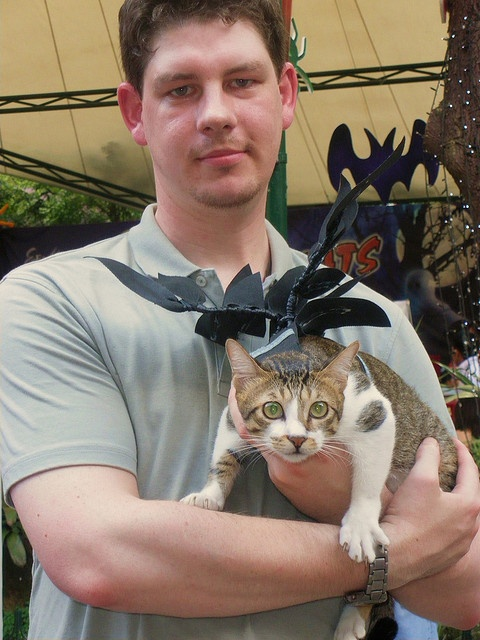
A guy holds a cat who is wearing antlers.
Man holding a cat that is wearing a costume.
a man is holding a cat in his hands
a man holding onto a cat and a plant
There is a man holding a cat but there's something on the cat.